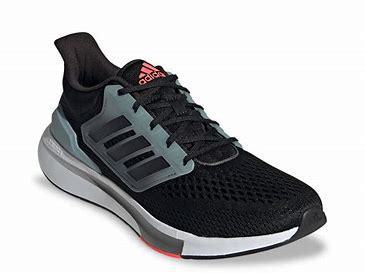
Brand: Adidas
Model: EQ21 Run